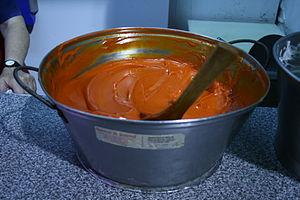
Une mollete est un plat typique du Mexique et une sorte de pain en Espagne.